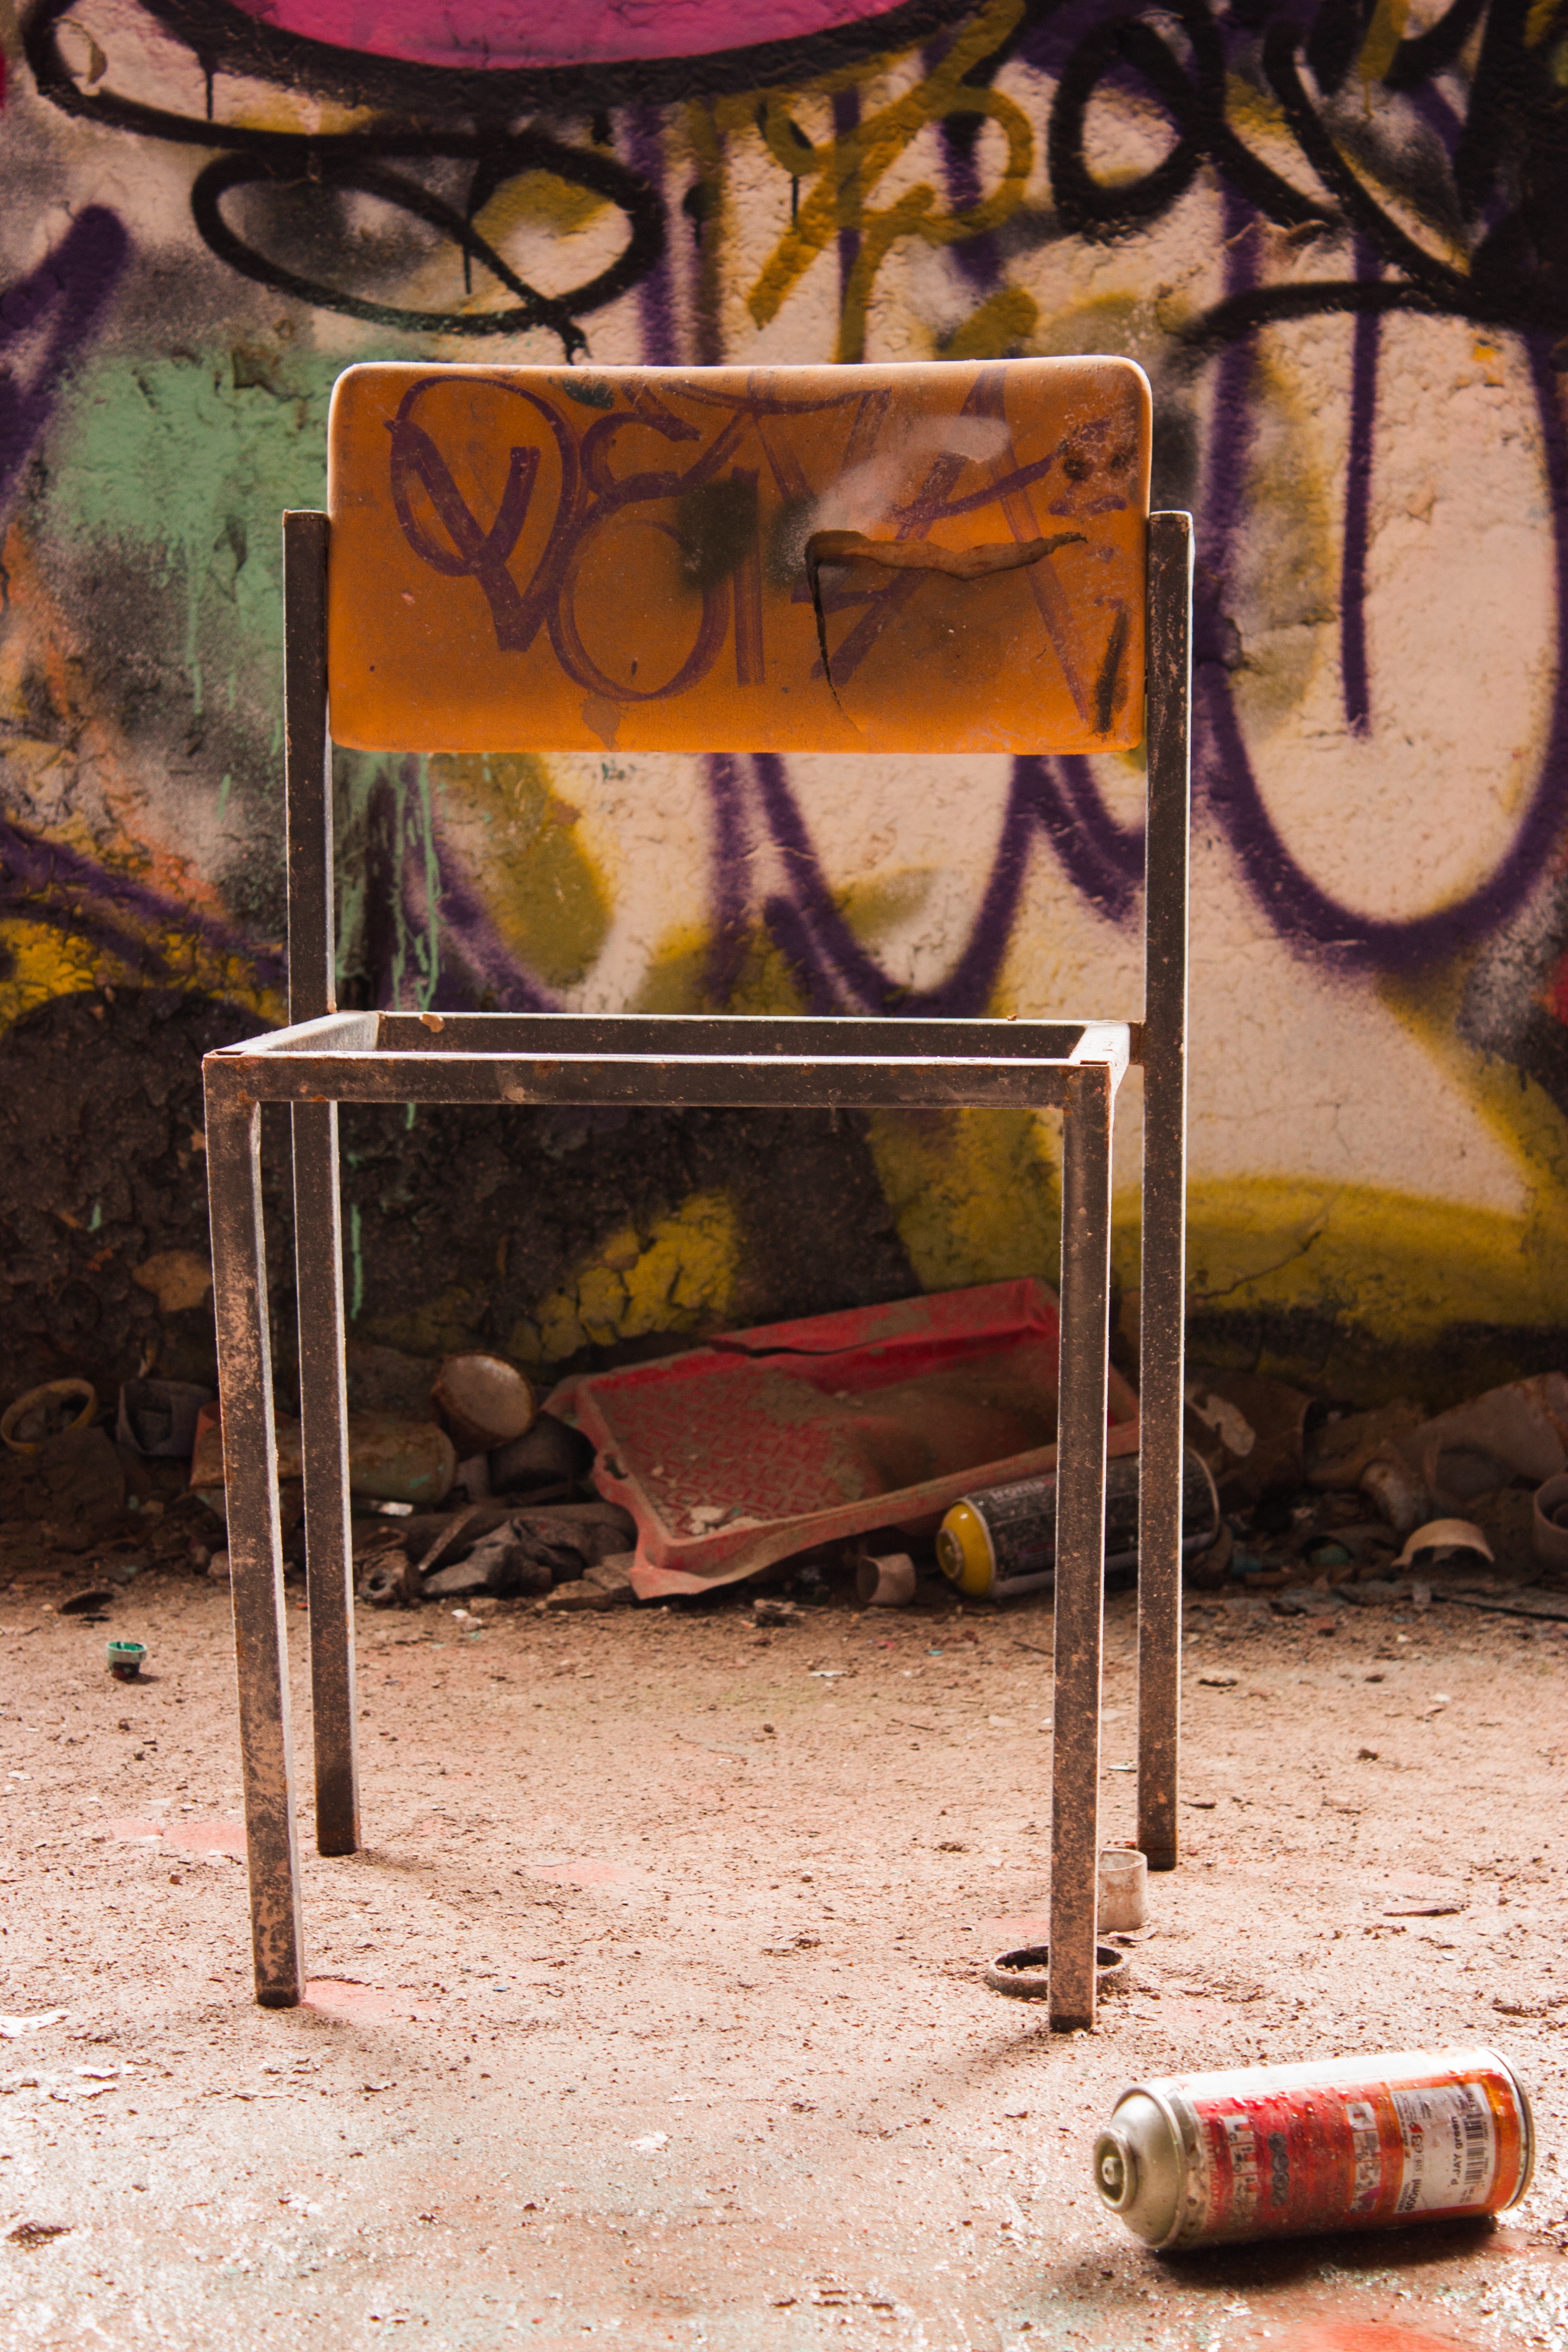
wood, color, art, temple, ancient history